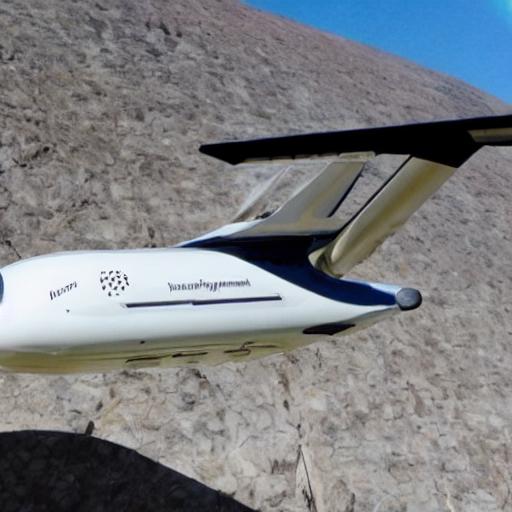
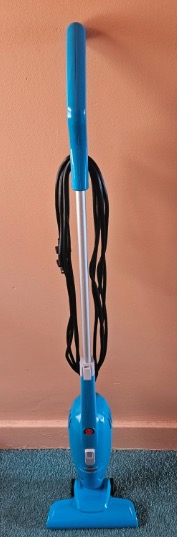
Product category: items_vacuum
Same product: no